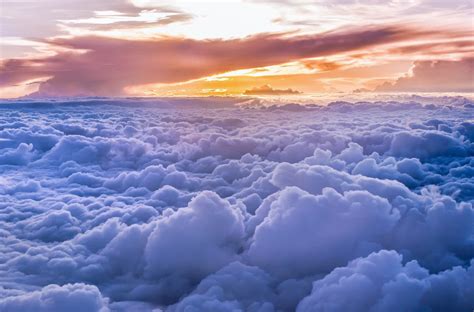
Weather: cloudy or overcast